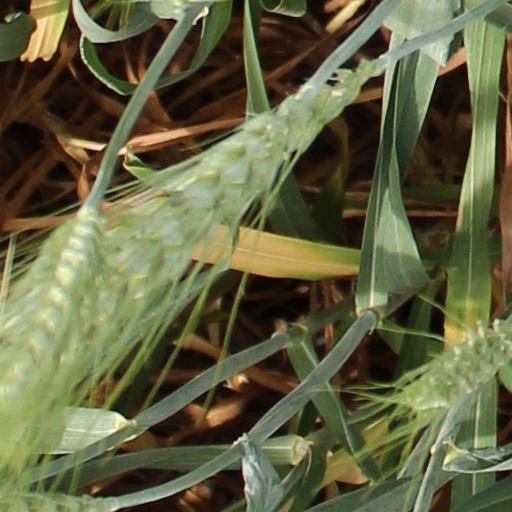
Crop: wheat